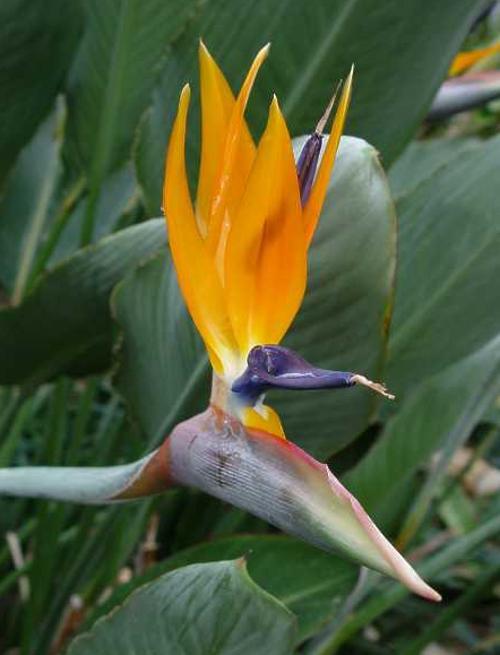
Label: bird of paradise